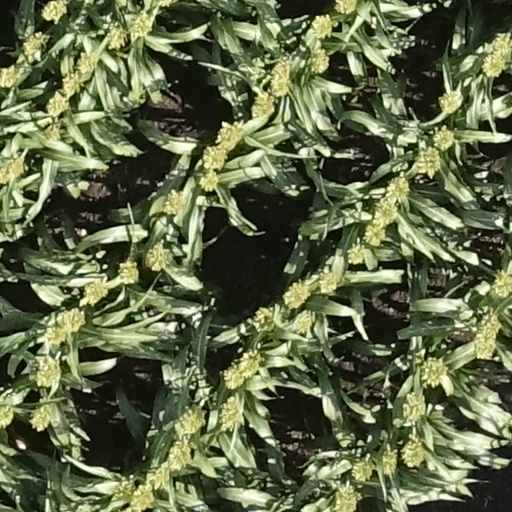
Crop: sorghum